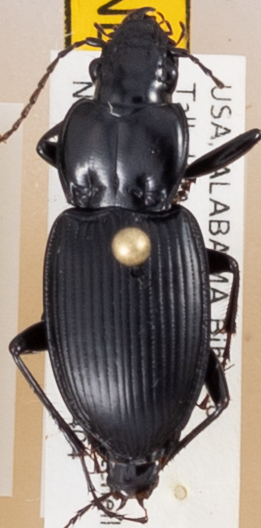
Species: Cyclotrachelus convivus
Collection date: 2018-04-04
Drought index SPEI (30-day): -0.62
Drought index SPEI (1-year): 0.472
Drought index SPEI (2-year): -0.36